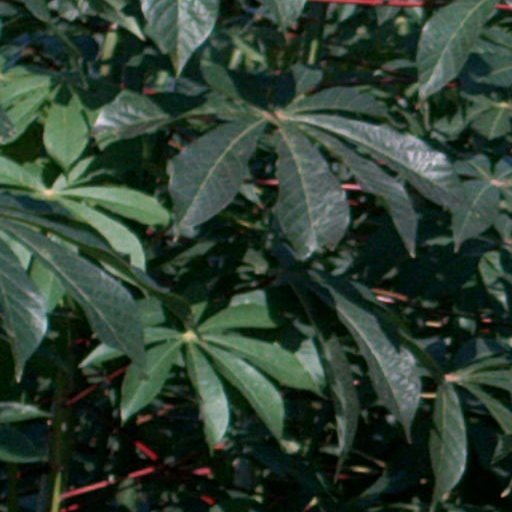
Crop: cassava